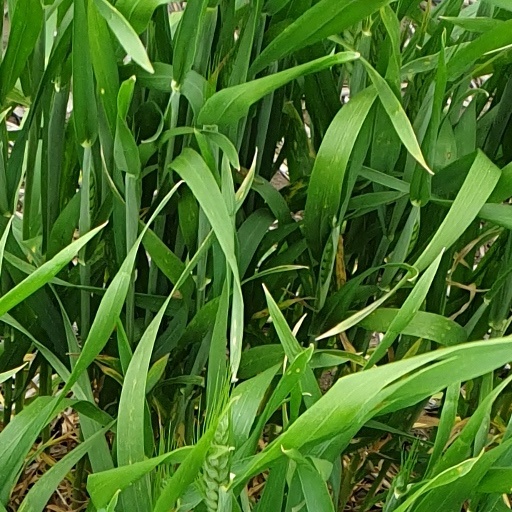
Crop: wheat